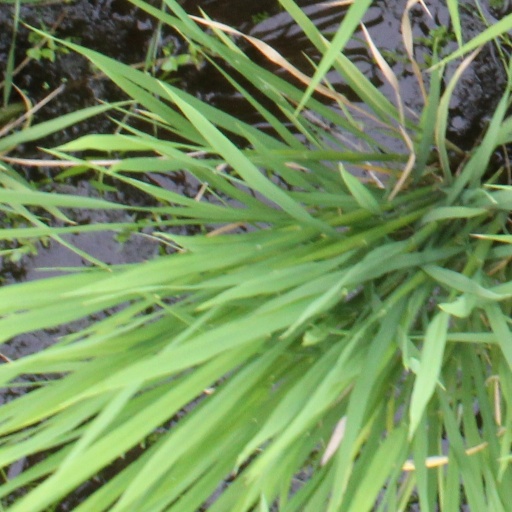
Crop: rice